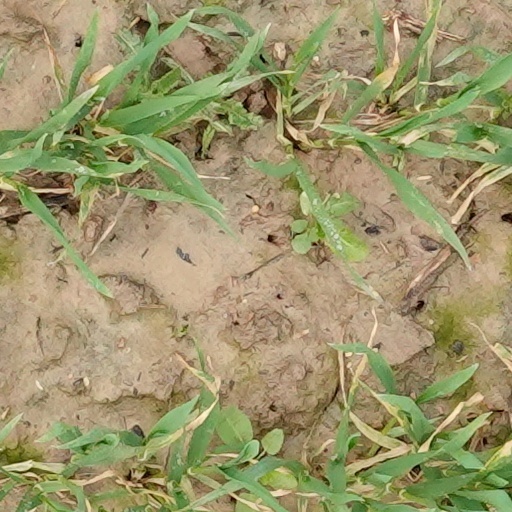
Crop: wheat